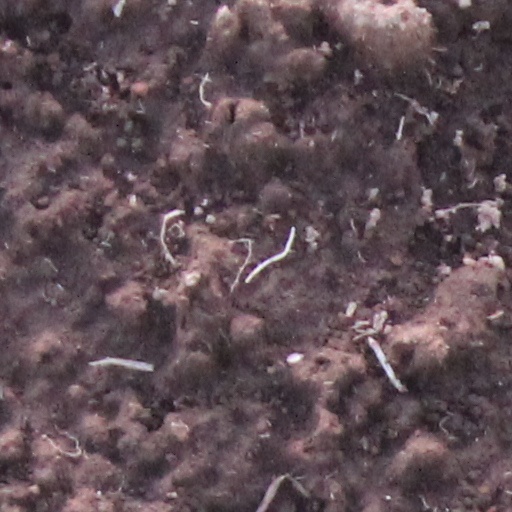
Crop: wheat